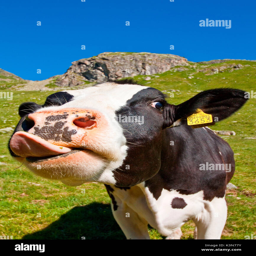
a cow in the meadows of mountains